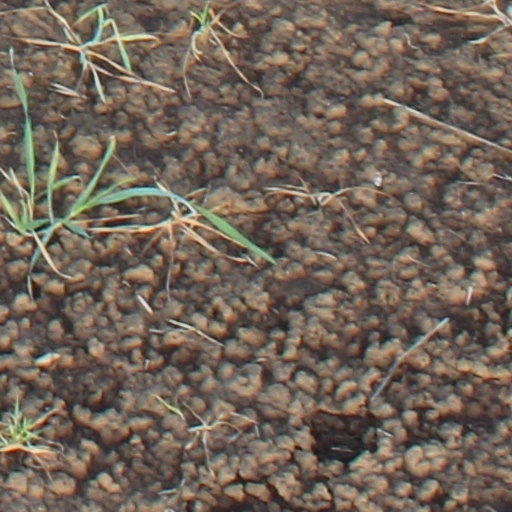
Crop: wheat